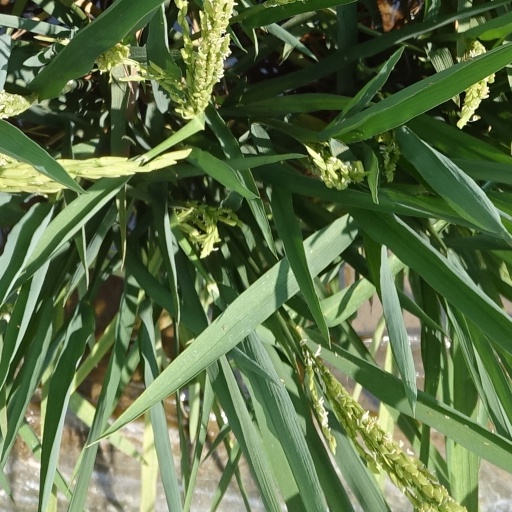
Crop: rice